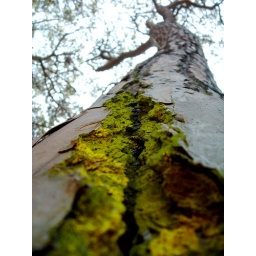
maritime pine in a very psychedelic centuries-old pine forest in tuscany, italy